Olympian 8

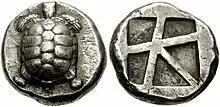
Stater of Aegina, . Land tortoise (obv.) Incuse skew pattern (rev.)

Olympia is invoked as the "queen of truth", by reason of the happy issue of the answer given to the competitor by the diviners at the altar of Zeus (1–11). Such happy issues do not come to all alike, (12–14); the victor's brother has been victorious at Nemea, and the victor himself at Olympia (15–18), thus bringing glory to Aegina, an island famed for its devotion to law and order and commerce, under Dorian rule, since the days of Aeacus (19–30).